Geography of Myanmar

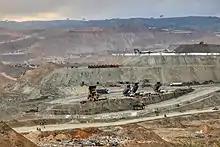
Jade Mine in Hpakant

In the east the Salween and the Sittaung River run along the western side of the Shan Hills and the northern end of the Dawna Range. The Salween begins in China, where it is called the Nu River , and runs south through 17 degrees of latitude through the Shan Plateau. The Salween runs is called the angry river in Mandarin due to its fast running waters snaking through mountainous terrain for almost the entirety of its 1,491-mile (2,400 km) long length.